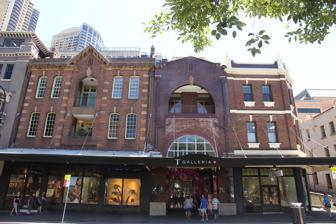
Building: 149-151 George Street, The Rocks
Country: Australia
Year built: 1913
Heritage-listed building in Sydney, Australia 149–151 George Street, The Rocks 149-151 George Street is located on the left, pictured in 2019. Location 149–151 George Street , The Rocks , City of Sydney , New South Wales , Australia Coordinates 33°51′39″S 151°12′30″E / 33.8608°S 151.2082°E / -33.8608; 151.2082 Built 1913 Owner Property NSW New South Wales Heritage Register Official name Shops and Residences; Currently part of Duty Free Store complex Type State heritage (built) Designated 10 May 2002 Reference no. 1594 Type historic site Location of 149–151 George Street, The Rocks in Sydney Show map of Sydney 149-151 George Street, The Rocks (Australia) Show map of Australia 149–151 George Street, The Rocks is a heritage-listed duty-free store complex and former retail building and residence located at 149–151 George Street , in the inner city Sydney suburb of The Rocks in the City of Sydney local government area of New South Wales , Australia. It was built from 1913 to 1913. It is also known as part of the Duty Free Store complex. The property is owned by Property NSW , an agency of the Government of New South Wales . It was added to the New South Wales State Heritage Register on 10 May 2002. History 149–151 George Street, The Rocks, pictured at left, with awning W. A. Grubb, undated. James Meehan's Survey of 1807 indicates that the subject site was first occupied by Surgeon General John White at Lot No. 4 and Captain William Raven at Lot No. 5. In c. 1835 Mrs Underwood was the owner and perhaps builder of three storey stone shops and houses each with seven rooms. By 1845 a two-storey brick house and shop with a shingle roof and five rooms was built. Also on this same allotment at the corner of George and Globe Streets a two-storey stone and brick house and store was erected. The five roomed house had "every convenience". In 1861 this building was used as a "Bowling Alley" managed by William Ogilvie. In 1871 in the tenements erected by Mrs Underwood, a public house was opened in today's No. 155 George Street, named the "Nil Desperandum Hotel". By 1882 three two storey tenements were erected on the north side of the Hotel, which was at this time known as the New York Hotel . These shops and dwelling were constructed of brick and they were roofed in iron. In 1891 the building to the south corner of Globe and George Street (now 145 George Street) was demolished. In 1892 a three-storey brick and slate roofed shop and dwelling was erected for the Trustees of the Church of England at 145 George Street. In 1900 the entire Rocks area was resumed under the Observatory Hill Resumption Act after the outbreak of the bubonic plague. The New York Hotel was demolished in 1907 and by 1908 Tooth & Co. Ltd. Built the last New York Hotel, a brick and iron roofed building at 153/155 George Street. In 1911 the tenements to 149 and 151 George Street were replaced by the current building which became known as the Quay Chambers. W. A. Grubb is the longest tenant on the site, a butchering company with stores throughout Sydney. They operated at 147 George Street from 1905 until 1910 and when 149–151 George Street was built, they moved into those premises in 1912, remaining there until the 1980s when the site was redeveloped. The buildings just south of the subject site were demolished in 1937 and the site acquired by the Public Transport Commission in 1946 for the City Rail Link to Circular Quay , the line became operational in 1956. In 1986 plans for the development of the site, comprising 145–155 George Street and 60 Harrington Street were developed. The proposal was for the development of the Harrington Street portion of the site. The development included the construction of a ten-storey office block with retail on the ground floor and an underground carpark. The development included changes to the commercial buildings facing George Street with new shopfronts and the reconfiguring of 147 George Street as an arcade entrance for the Duty Free Store (DFS). In 1998 further development work was undertaken on the Duty Free Store including retail fit outs the removal of a barrel-vaulted awing and the reinstatement of the current flat awning. Description It was erected in 1913 as "Quay Chambers" and is also a face brick three storey building with typical Federation period characteristics; face brick, sandstone banded dressings and keystone and gabled parapet . Other features include a stone bracketed cornice and use of decorative metal work in the rainwater goods and awning support brackets . There are strong similarities in the way that the double level balcony opening is designed to that in the adjacent 147 George Street. In both cases the floor slab between levels is designed to emphasise the double height opening. W. A. Grubb & Co. butchers were the first tenants of the building, occupying the shopfront for many decades. The appearance of the shopfront was later modified by the conversion of a central door bay into a window and the application of tiles up to the window sill line, prior to complete removal and reconstruction as part of the mid-1980s redevelopment. Also removed at this time was the awning which had a soffit lining of Wunderlich pressed metal which also appears to have continued onto the adjoining awning at 147 George Street. Style: Edwardian; Storeys: three. Condition Archaeology Assessment Condition: Destroyed? Assessment Basis: Modern development. Basement car parks. No archaeological work appears to have been undertaken for this site although the 1986 Assessment indicated a potential, and important, resource. The subsequent building operations appear to have obliterated much of this resource. Possible deposits survive beneath shops on George Street frontage. Investigation: Historical research and assessment of archaeology: destroyed. Modifications and dates DFS complex: 1988 (the redevelopment involved the demolition of the rear of the George Street buildings, the removal of interior and the creation of new shopfront). In 1914 to 157–159 George Street Nathan Jacobs erected the New York Theatre. The New York Theatre was demolished in 1937. This site was acquired by the Public Transport Commission in 1946 and the City Circle Railway was opened in 1956. In the late 1980s the site was developed with a large commercial historic building erected behind 145–155 George Street whilst the façades of the buildings were adapted. Heritage listing As at 31 March 2011, 149–151 George Street was constructed in 1911–12, a part of a group of four buildings and are of State heritage significance for their historical and scientific cultural values. The site and building are also of State heritage significance for their contribution to The Rocks area which is of State Heritage significance in its own right. 149–151 George Street has historic significance at State level for having been the site of early European settlement, continuously occupied by Europeans since 1788. The site has historic significance for its associations with several phases of 20th century urban renewal. Firstly the demolition and rebuilding of much of The Rocks under the Observatory Hill Resumption Act following the 1900 plague outbreak; secondly, an association with infrastructure works including the construction of the Cahill Expressway and the City Railway link, which dramatically changed the visual curtilage of the group; and lastly, the 1980s creation of The Rocks as a tourist destination, when the interior and rear of the building was altered to accommodate a Duty Free Store Complex. 149–151 George Street, forms part of a group of four commercial buildings (Nos. 147 , 149–151 and 153–155 George Street) which front George Street and form the eastern portion of the DFS Complex. This group of buildings bounded by Globe Street and the Cahill Expressway, mark George St's southern entry to The Rocks precinct. The façades of the four late 19th century and early 20th century buildings, have streetscape qualities and character that contribute to the overall richness of a coherent and harmonious brick and stucco group of buildings located within The Rocks. The subject building also has local significance in its use of the arch as a dominant feature of the east elevation, as well as the clear division of the façade into thirds. The four brick buildings (Nos. 145; 147, 149–151 & 153–155 George Street) of heritage significance, which as a group, provide evidence of two phases of commercial activity in The Rocks just before and just after the plague outbreak and subsequent resumption of land at the beginning of the 20th century. Although compromised by the loss of rear sections, ground floor interiors and street awnings in the 1980s, it remains a coherent and harmonious brick and stucco group. The buildings are representative of the commercial architecture of the Federation period and the transitional phase prior to the turn of the century. They are tangible evidence of the redevelopment of The Rocks in the early 20th century and also the more recent redevelopment period associated with the SCA. These buildings also provide evidence of historical association with prominent local business such as WA Grubb butchers. The Central Sydney Heritage Inventory contains separate listings for the building façades of 145–151 George Street and the former New York Hotel at 153–155 George Street: "Of environmental significance for its contribution to an architecturally diverse and historically important commercial streetscape of heritage significance as physical evidence of the growth and consolidation associated with the maritime activities at Circular Quay". The group of four buildings was classified as part of the George Street Business Precinct by the National Trust of Australia in the mid 1970s: "A group of four compatible Edwardian buildings containing interesting and lively fenestration which combine to present a picturesque street elevation. The group acts as a sympathetic extension to the remaining earlier buildings of George Street in scale and character to present a unified streetscape". The above listings indicate that the primary significance of the group is their contribution to the historic streetscape as well as their aesthetic value as a group of Federation period commercial buildings. The significance of the subject site and the group is associated with its location in The Rocks, a precinct unique to NSW and its historic associations and streetscape character and qualities that contribute to The Rocks area. The group is an important part of The Rocks Heritage Conservation Area being sympathetic in scale and character and an extension of the remaining earlier buildings of George Street, presenting a unified streetscape. The buildings are tangible evidence of the redevelopment of The Rocks in the last decade of the 19th century and the first decade of the 20th, the period before and after the plague outbreak. 149–151 George Street was listed on the New South Wales State Heritage Register on 10 May 2002 having satisfied the following criteria. The place is important in demonstrating the course, or pattern, of cultural or natural history in New South Wales. 149–151 George Street has associations as a built element within George Street, the Rocks, the oldest commercial centre in Australia. The building has moderate significance at local level associated with a butchery continuously operating on the site from the time the building was completed until its major renovation seventy years later. It also has significance for having purpose-built offices on the first and second floors. 149–151 George Street has moderate significance at local level for its associations with the phase of redevelopment of The Rocks in the 1980s when the precinct was transformed into a major tourist attraction. The building at 149–151 George Street is a three-storey face brick building erected in c. 1912 as a shop and offices. Stylistically, the building is an example of the transition between late Victorian and the Federation periods. The upper parapet, sandstone quoins and keystones are typical of Victorian period detailing, while the use of face brick is more typically a Federation detail. The item meets this criterion at State level. The place is important in demonstrating aesthetic characteristics and/or a high degree of creative or technical achievement in New South Wales. The East elevation of 149–151 George Street has high significance at local level as a representative example of a commercial building in The Rocks designed in the Late Victorian and early Federation style. The building at 149–151 George Street has high significance at local level associated with the intactness of external elements and the retention of late 19th century and early 20th century streetscape elements conserved within the building group between Globe Street and the Cahill Expressway. 149–151 George Street has high significance at local level associated with buildings with landmark qualities, located between the Cahill Expressway and Globe Street, comprising 145, 146, 149–151 and 153–155 George Street. On entering the precinct from George Street this group of buildings contrast with the modernist brutalism of the Cahill Expressway and the 20th century modernist buildings located around Circular Quay and the central business district. The backdrop of the DFS buildings does not diminish the picturesque quality of the group. The West Elevation of 149–151 George Street is a façade designed as part of the 1980s DFS development and as such contributes to the loss of design integrity. The interior of the building was removed in the 1980s development and little evidence of the architectural planning or fabric is retained internally. The item meets this criterion at local level The place has a strong or special association with a particular community or cultural group in New South Wales for social, cultural or spiritual reasons. The Rocks in general has considerable significance to the general community of Sydney and to the people of NSW as a heritage precinct. The fight to save The Rocks was a significant battle for local residents and the community. The Rocks is a highly visited tourist area, both by local and international tourists, for its historic character and associations as a remnant of the area first settled in Sydney. The Rocks, of which the subject site forms a part, is important to the community's sense of place that is integral to The Rocks as a whole and is subsequently held in esteem by the community. Shopping is a major activity within The Rocks area, and as the first commercial district of Sydney relating directly to the port and shipping, the area has developed a strong commercial focus, which is currently maintained by tourism. The subject site has maintained its historic association with shopping and retail. The item meets this criterion at State level. The place possesses uncommon, rare or endangered aspects of the cultural or natural history of New South Wales. 149–151 George Street is relatively unusual at a local level, for the use of a prominent central arch, emphasised by the appearance of the double height balcony spaces. The detailing of the face brickwork in combination with sandstone quoins, as well as the string course and gable, divides the façade into three vertical elements, which gives the building a very distinct configuration. The item meets this criterion at a local level The place is important in demonstrating the principal characteristics of a class of cultural or natural places/environments in New South Wales. The shops and shopping district of The Rocks are representative of the continued commercial use of the area, and the change in commercial demand from ports and shipping to that of tourism. 149–151 George Street is one of a group of shop buildings that operated in The Rocks from the end of the 19th century until the late 20th century. The item is a representative of this group. The item meets this criterion at local level. See also Architecture portal 147 George Street, The Rocks New York Hotel , also known as 153–155 George Street, The Rocks Australian non-residential architectural styles References